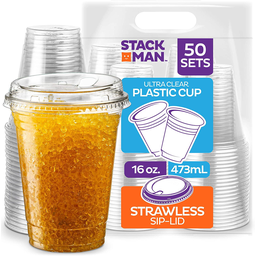
Label: plastic